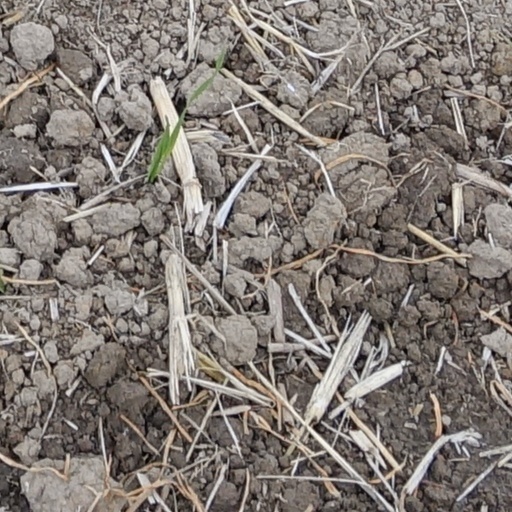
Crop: wheat